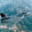
Label: airplane